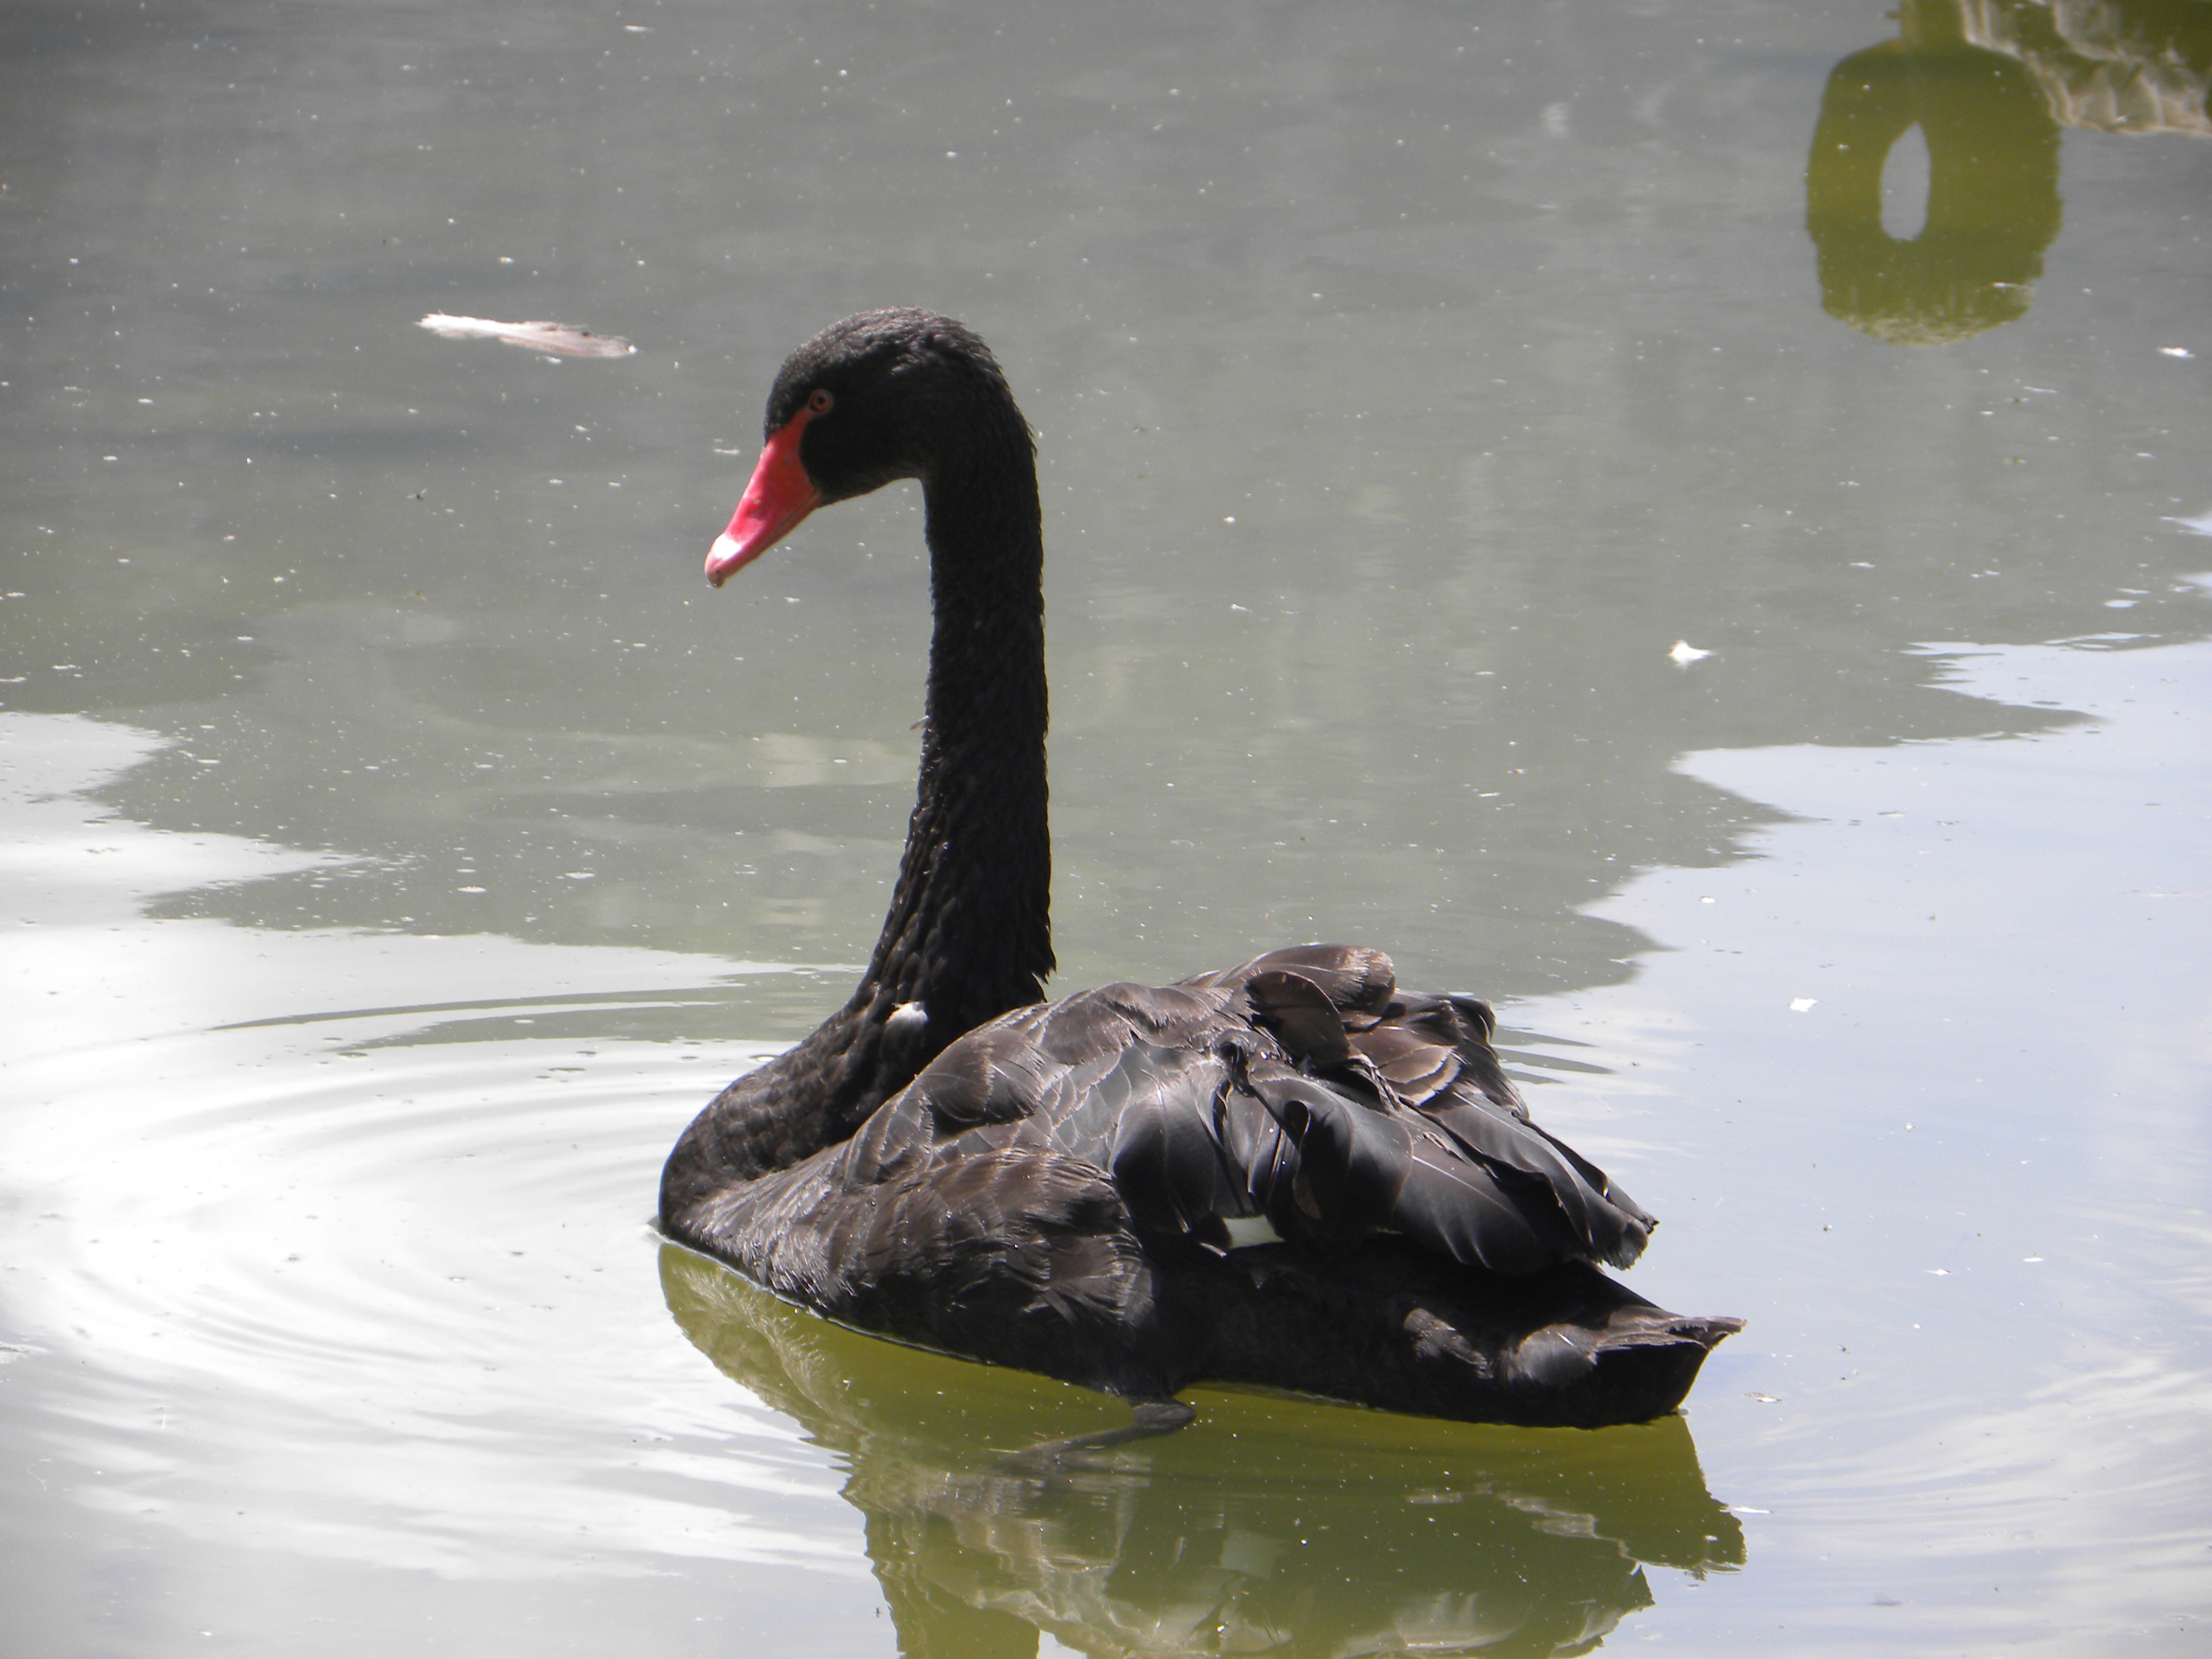
water, bird, wing, pond, wildlife, reflection, beak, fauna, swan, duck, vertebrate, nero, waterfowl, water bird, mergus, black swan, ducks geese and swans, seaduck